Camille Matignon

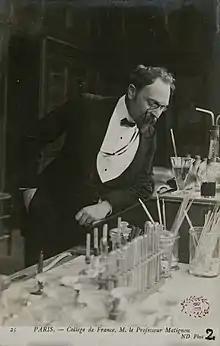
"Collège de France. Professor Matignon" (Bibliothèque de la Sorbonne, NuBIS)

In his early years, Matignon studied heat of combustion for major gaseous hydrocarbons and standard enthalpy of formation for ethanol, formic acid, acetic acid and various sugars. He extended this work to a family of 70 urea derivatives and formulated several thermochemical rules, for example, that the replacement of hydrogen attached to nitrogen by an alkyl radical increases the heat of combustion more than when the replacement is carried out at a carbon atom. This led to such practical conclusions as nitric esters are more powerful explosives than nitro-derivatives. Those urea studies aimed to understand the processes occurring in living organisms and hinted that formic acid and urea should react at ambient conditions and form formylurea.